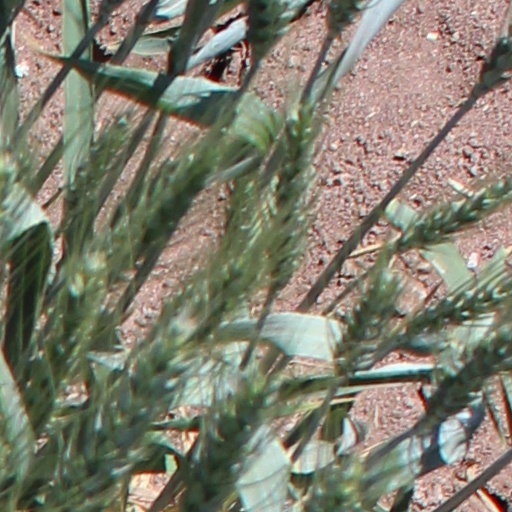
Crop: wheat